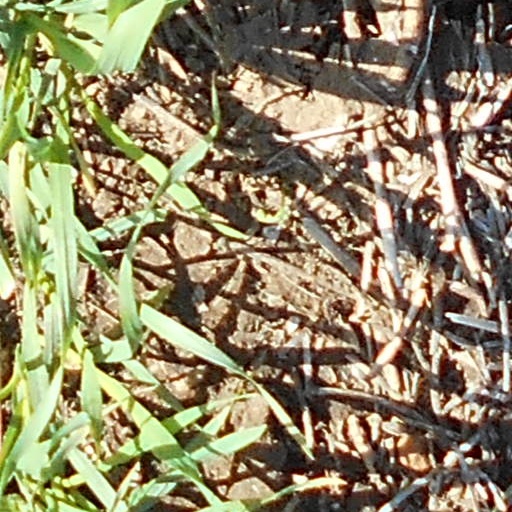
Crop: wheat